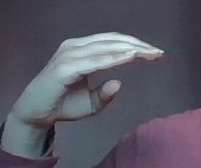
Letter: jeem